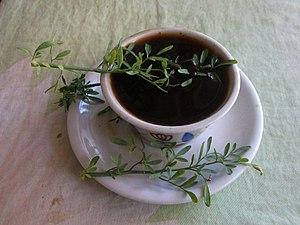
Rue (Ruta graveolens) dans une tasse de café en Éthiopie
La Rue officinale ou Rue des jardins ou Rue fétide est une espèce de sous-arbrisseaux de la famille des Rutacées, cultivée pour ses feuilles utilisées pour leurs qualités aromatiques et médicinales.